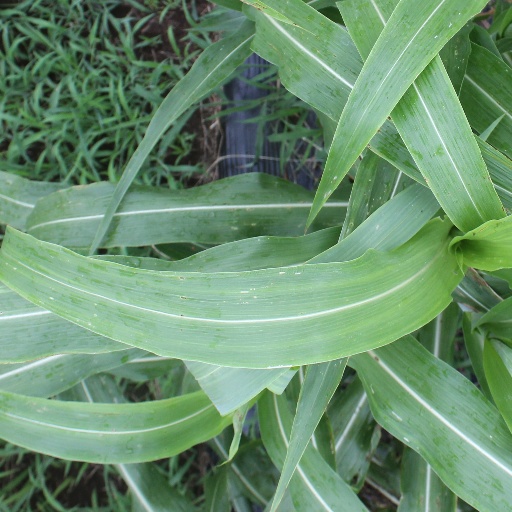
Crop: sorghum